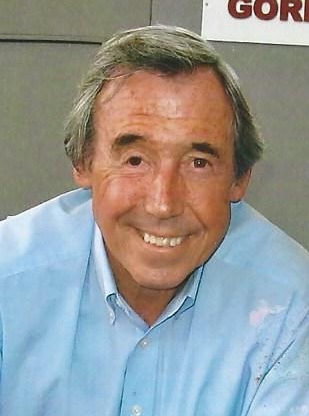
กอร์ดอน แบงส์

| playername = กอร์ดอน แบงส์
| fullname = Gordon Banks
| image = Gordon Banks 2007.jpg| height =
| birth_place = เชฟฟีลด์ ประเทศอังกฤษ
| death_place = สโตก-ออน-เทรนต์ ประเทศอังกฤษ
| position = Goalkeeper (association football)|ผู้รักษาประตู
| youthyears1 = |youthclubs1 = Chesterfield F.C.|Chesterfield
| years1 = 1955–1959 |clubs1 = Chesterfield F.C.|Chesterfield |caps1 = 23 |goals1 = 0
| years2 = 1959–1967 |clubs2 = Leicester City F.C.|Leicester City |caps2 = 293 |goals2 = 0
| years3 = 1967–1972 |clubs3 = Stoke City F.C.|Stoke City |caps3 = 194 |goals3 = 0
| years4 = 1967 |clubs4 = → Cleveland Stokers |caps4 = 12 |goals4 = 0
| years5 = 1971 |clubs5 = → Hellenic FC|Hellenic |caps5 = 3 |goals5 = 0
| years6 = 1977–1978 |clubs6 = Fort Lauderdale Strikers (1977–1983)|Fort Lauderdale Strikers |caps6 = 39 |goals6 = 0
| years7 = 1977 |clubs7 = → St Patrick's Athletic F.C.|St Patrick's Athletic |caps7 = 1 |goals7 = 0
| totalcaps = 565 | totalgoals = 0
| nationalyears1 = 1963–1972 |nationalteam1 = England national football team|อังกฤษ |nationalcaps1 = 73 |nationalgoals1 = 0
กอร์ดอน แบงส์, โอบีอี (; 30 ธันวาคม พ.ศ. 2480 – 12 กุมภาพันธ์ พ.ศ. 2562) เป็นอดีตนักฟุตบอลชาวอังกฤษ ได้รับการสำรวจจาก IFFHS ในฐานะผู้รักษาประตูที่ดีที่สุดอันดับ 2 แห่งศตวรรษที่ 20 รองจาก เลฟ แยชิน (อันดับ 1) และก่อน ดิโน ซอฟฟ์ (อันดับ 3) IFFHS' Century Elections - rsssf.com - by Karel Stokkermans, RSSSF.
แบงก์ได้ร่วมเข้าแข่งขันกับทีมฟุตบอลฟุตบอลทีมชาติอังกฤษ|ทีมชาติอังกฤษ และยังชนะเลิศในการแข่งขันฟุตบอลโลก 1966 แบงส์ยังได้รับการเรียกจากเปเล่ว่าเป็น 1 ใน 125 นักฟุตบอลที่ยังมีชีวิตอยู่ที่ยอดเยี่ยมที่สุด เมื่อเดือนมีนาคม 2004 ชื่อของเขายังกลายเป็นสำนวนที่ใช้ประจำทุกวันนี้ในอังกฤษที่ว่า "Safe as the Banks of England" (ป้องกันไว้เหมือนแบงส์แห่งอังกฤษ) consistancy
เนื่องจากสร้างชื่อในฟุตบอลโลก 1970 โดยเขาสามารถเซฟลูกโหม่งของเปเล่ ได้อย่างมหัศจรรย์ทั้งที่เปเล่โหม่งจ่อ ๆ อยู่ตรงเกือบเส้นประตูแม้สุดท้ายจะแพ้บราซิลไป 1-0 แต่ก็ยังเป็นตำนานที่เล่าขานกันต่อมา
== อ้างอิง ==
หมวดหมู่:นักฟุตบอลชาวอังกฤษ
หมวดหมู่:ผู้เล่นในชุดชนะเลิศฟุตบอลโลก
หมวดหมู่:นักฟุตบอลทีมชาติอังกฤษ‎
หมวดหมู่:ผู้เล่นสโมสรฟุตบอลเชสเตอร์ฟีลด์
หมวดหมู่:ผู้เล่นสโมสรฟุตบอลเลสเตอร์ซิตี
หมวดหมู่:ผู้เล่นสโมสรฟุตบอลสโตกซิตี
หมวดหมู่:นักฟุตบอลจากเชฟฟีลด์
หมวดหมู่:ผู้รักษาประตูฟุตบอล
หมวดหมู่:ผู้เขียนอัตชีวประวัติชาวอังกฤษ
หมวดหมู่:ฟีฟ่า 100
หมวดหมู่:นักฟุตบอลชายชาวอังกฤษที่ค้าแข้งในต่างประเทศ
หมวดหมู่:ผู้เล่นในฟุตบอลชิงแชมป์แห่งชาติยุโรป 1968